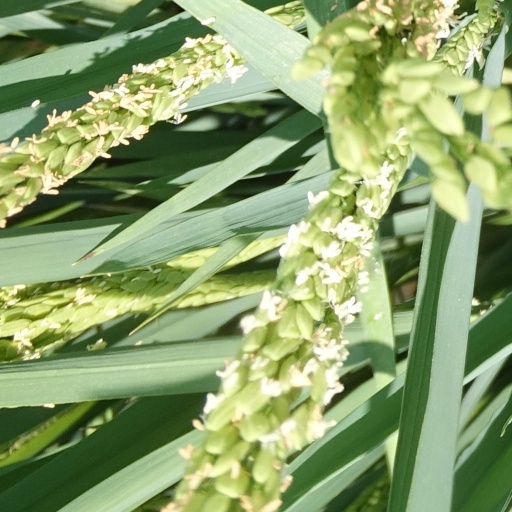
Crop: rice